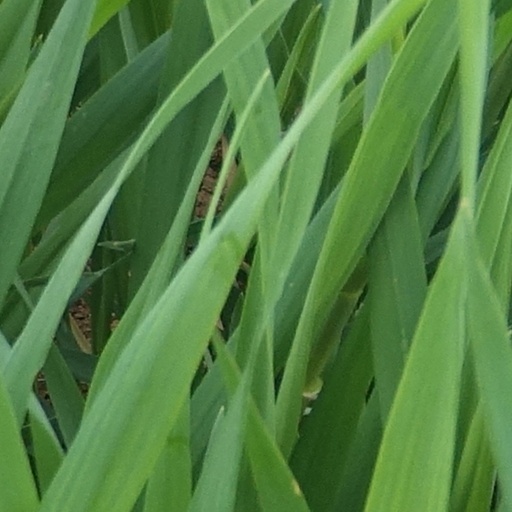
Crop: wheat